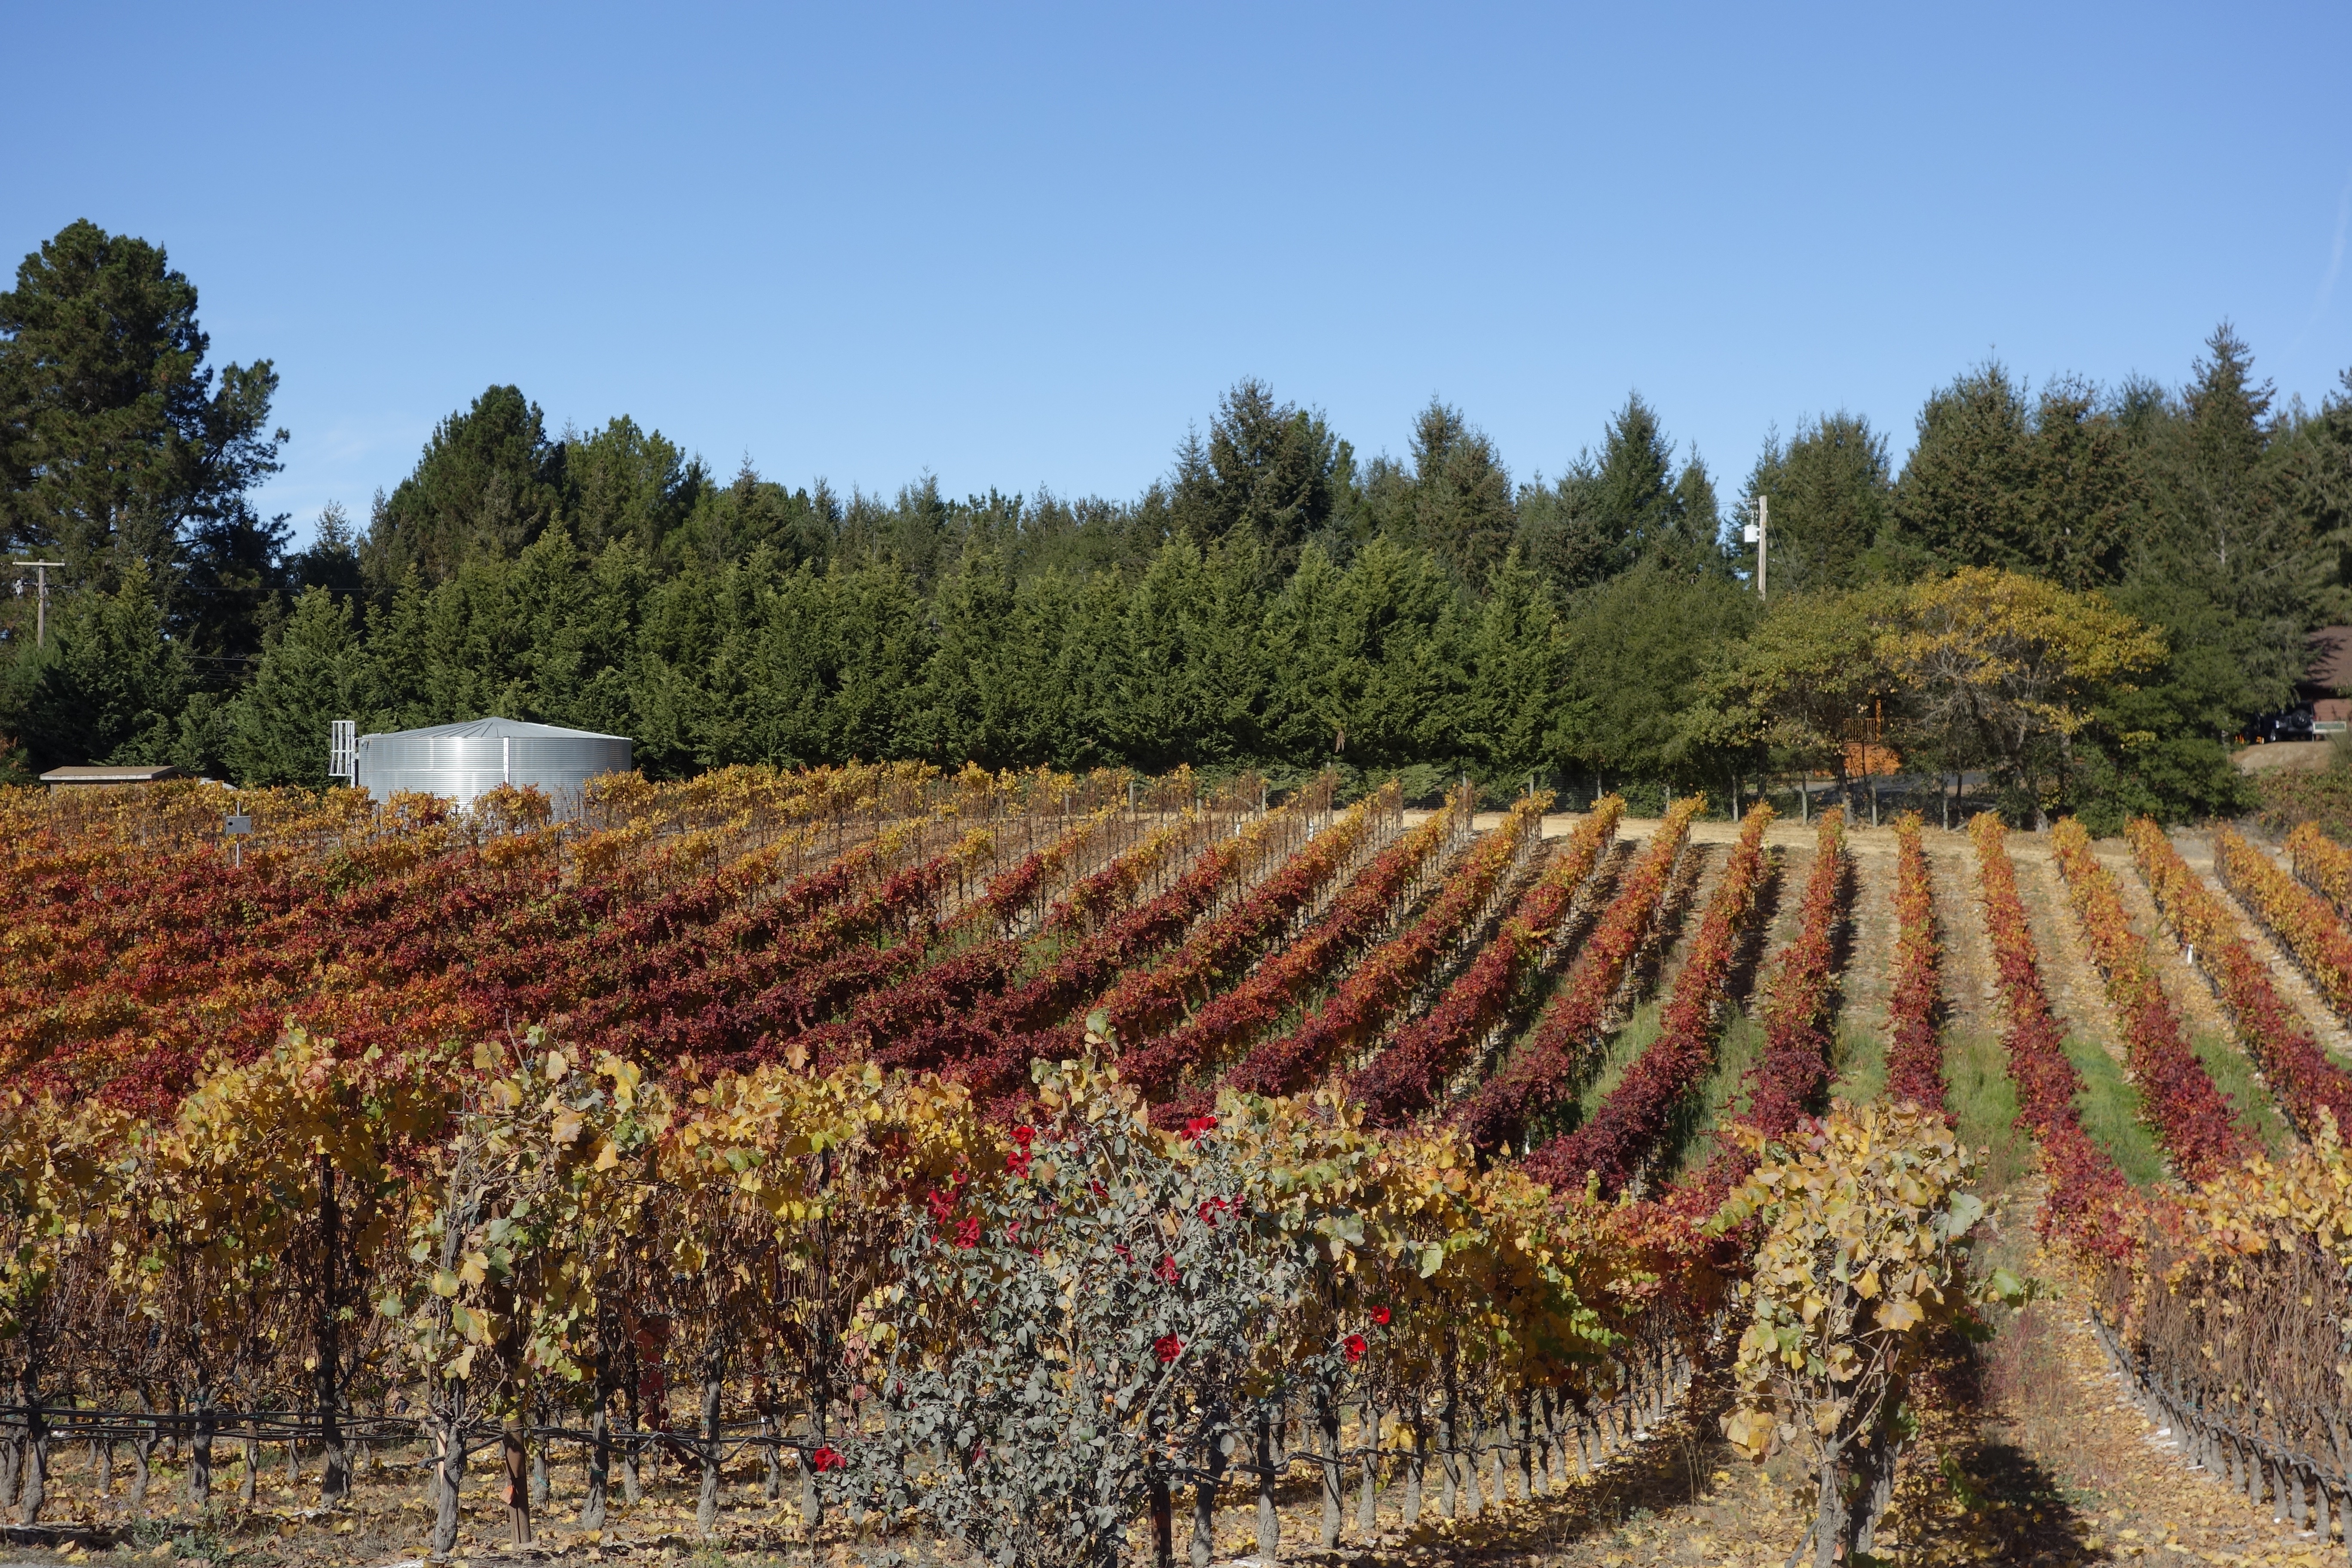
landscape, vineyard, field, farm, countryside, flower, crop, soil, agriculture, shrub, grapes, plantation, winery